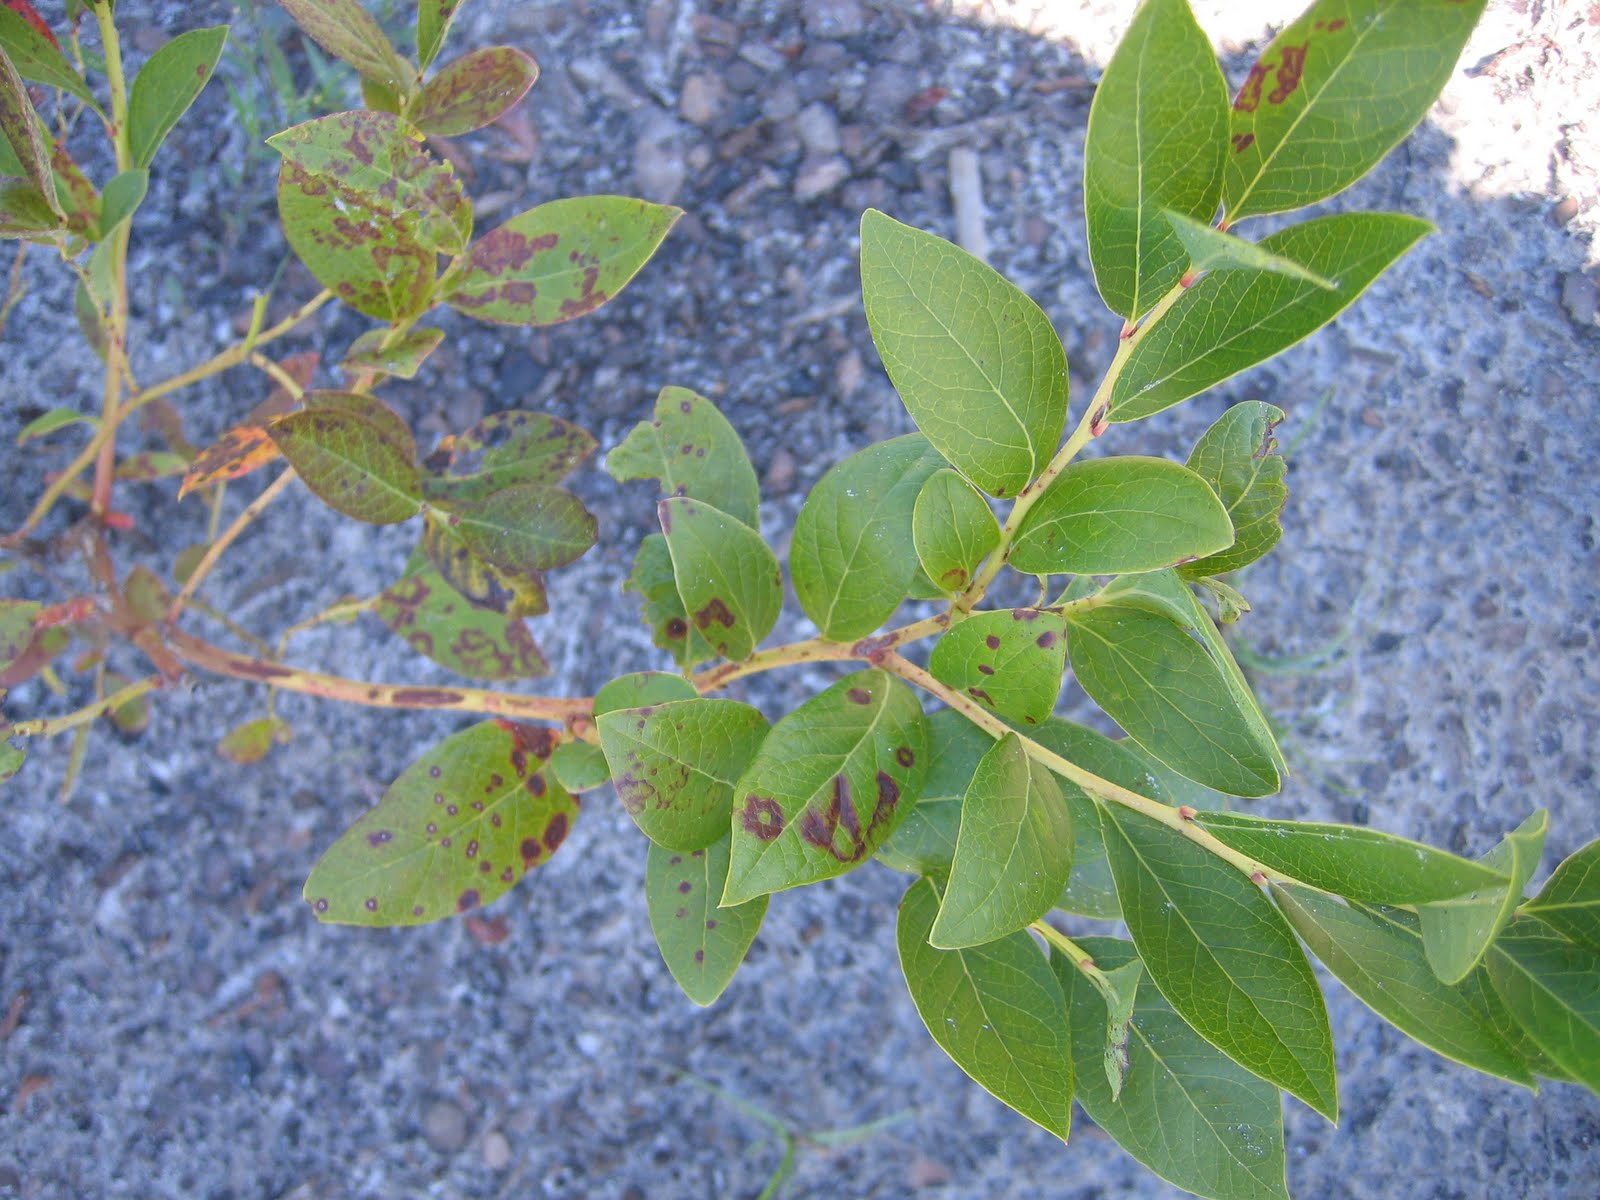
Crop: blueberry
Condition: healthy